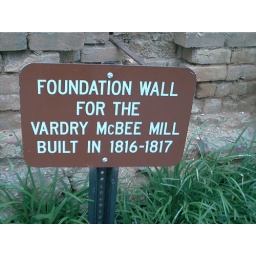
..the sign under the &amp;quot;it's old and red&amp;quot; brick wall picture (along or one level lower than the Wachovia Riverwalk)